Ira Gershwin

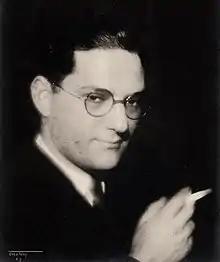
Gershwin in 1925

Ira Gershwin (born Israel Gershovitz; December 6, 1896 – August 17, 1983) was an American lyricist who collaborated with his younger brother, composer George Gershwin, to create some of the most memorable songs in the English language of the 20th century. With George, he wrote more than a dozen Broadway shows, featuring songs such as "I Got Rhythm", "Embraceable You", "The Man I Love", and "Someone to Watch Over Me". He was also responsible, along with DuBose Heyward, for the libretto to George's opera "Porgy and Bess".